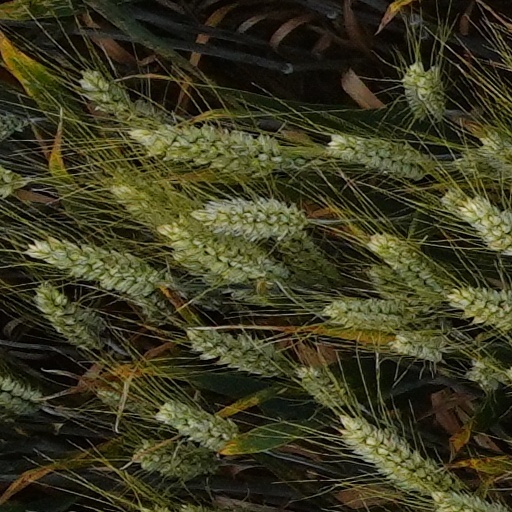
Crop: wheat